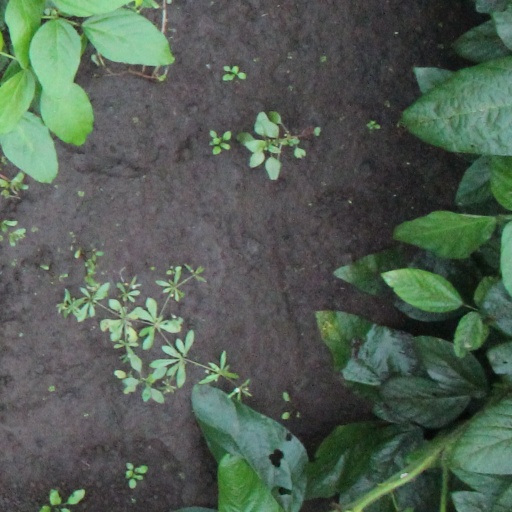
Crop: soybean